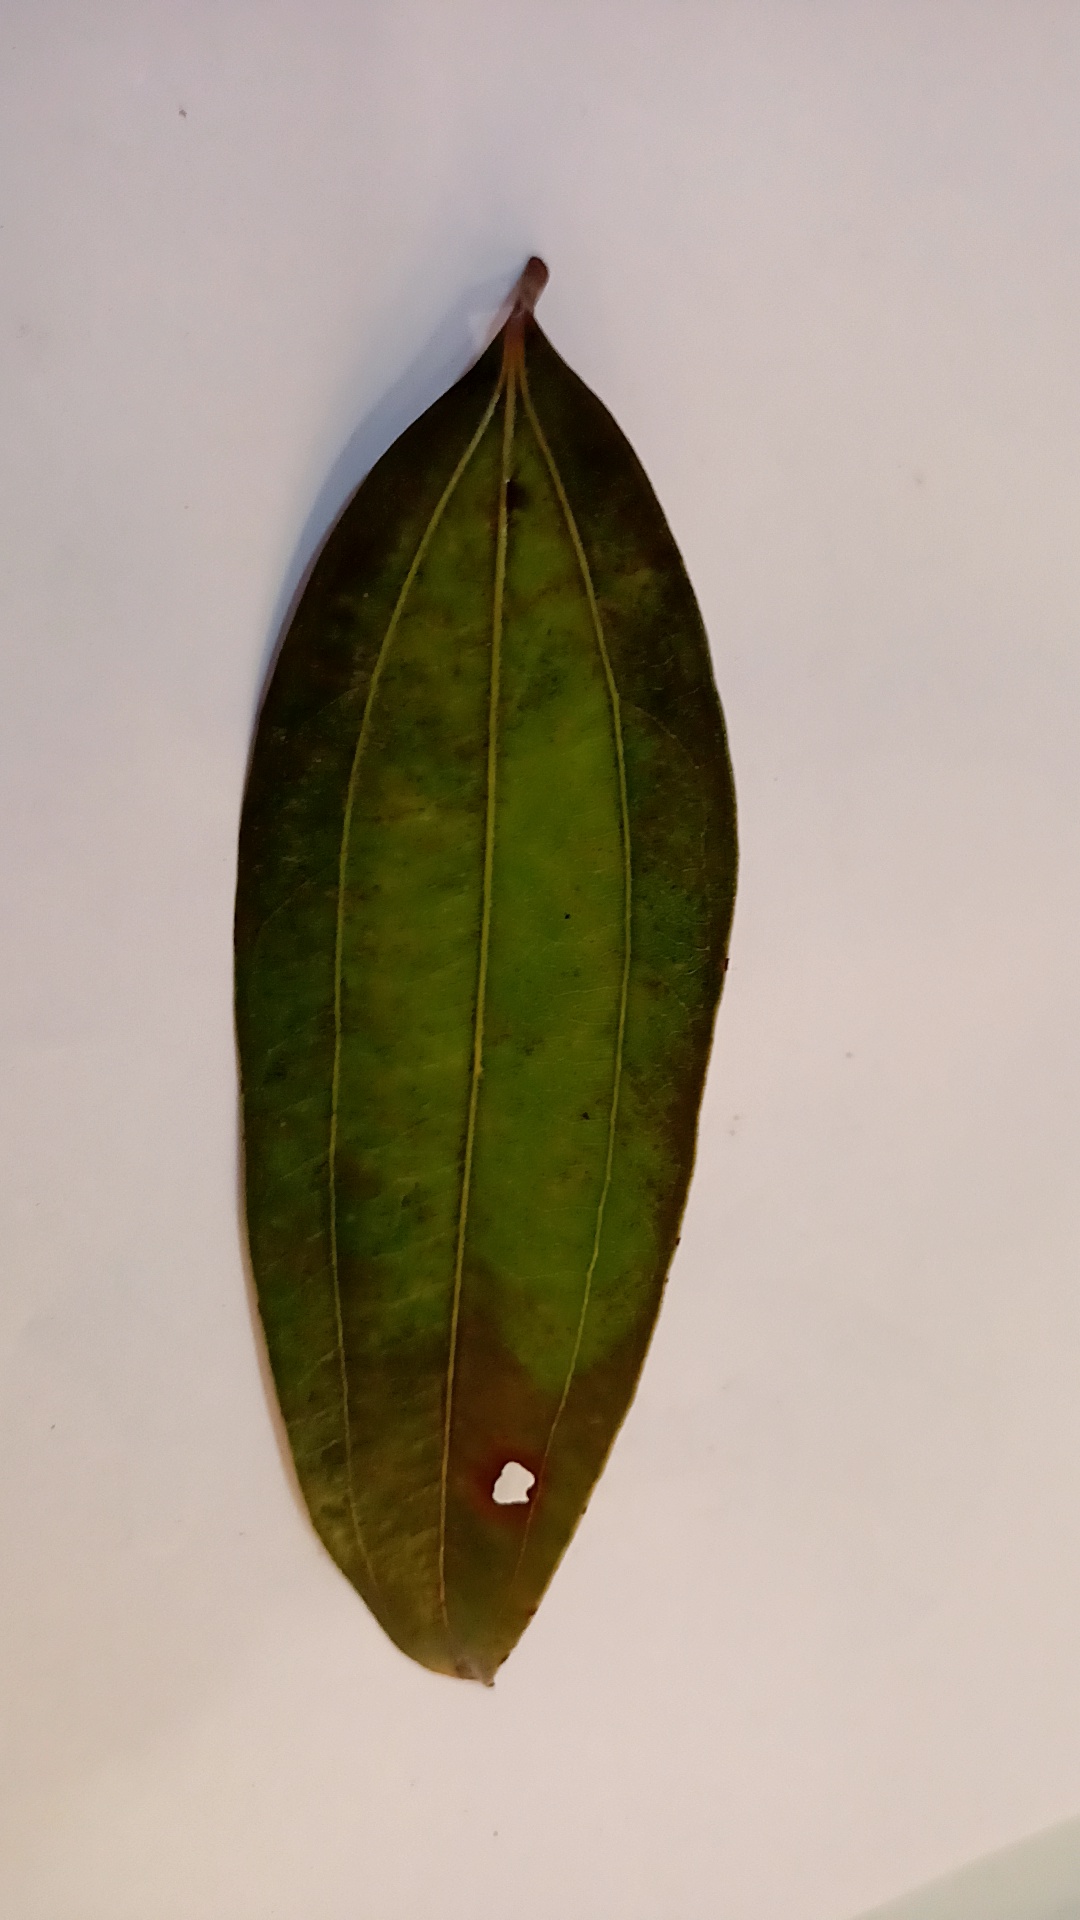
Label: Disease